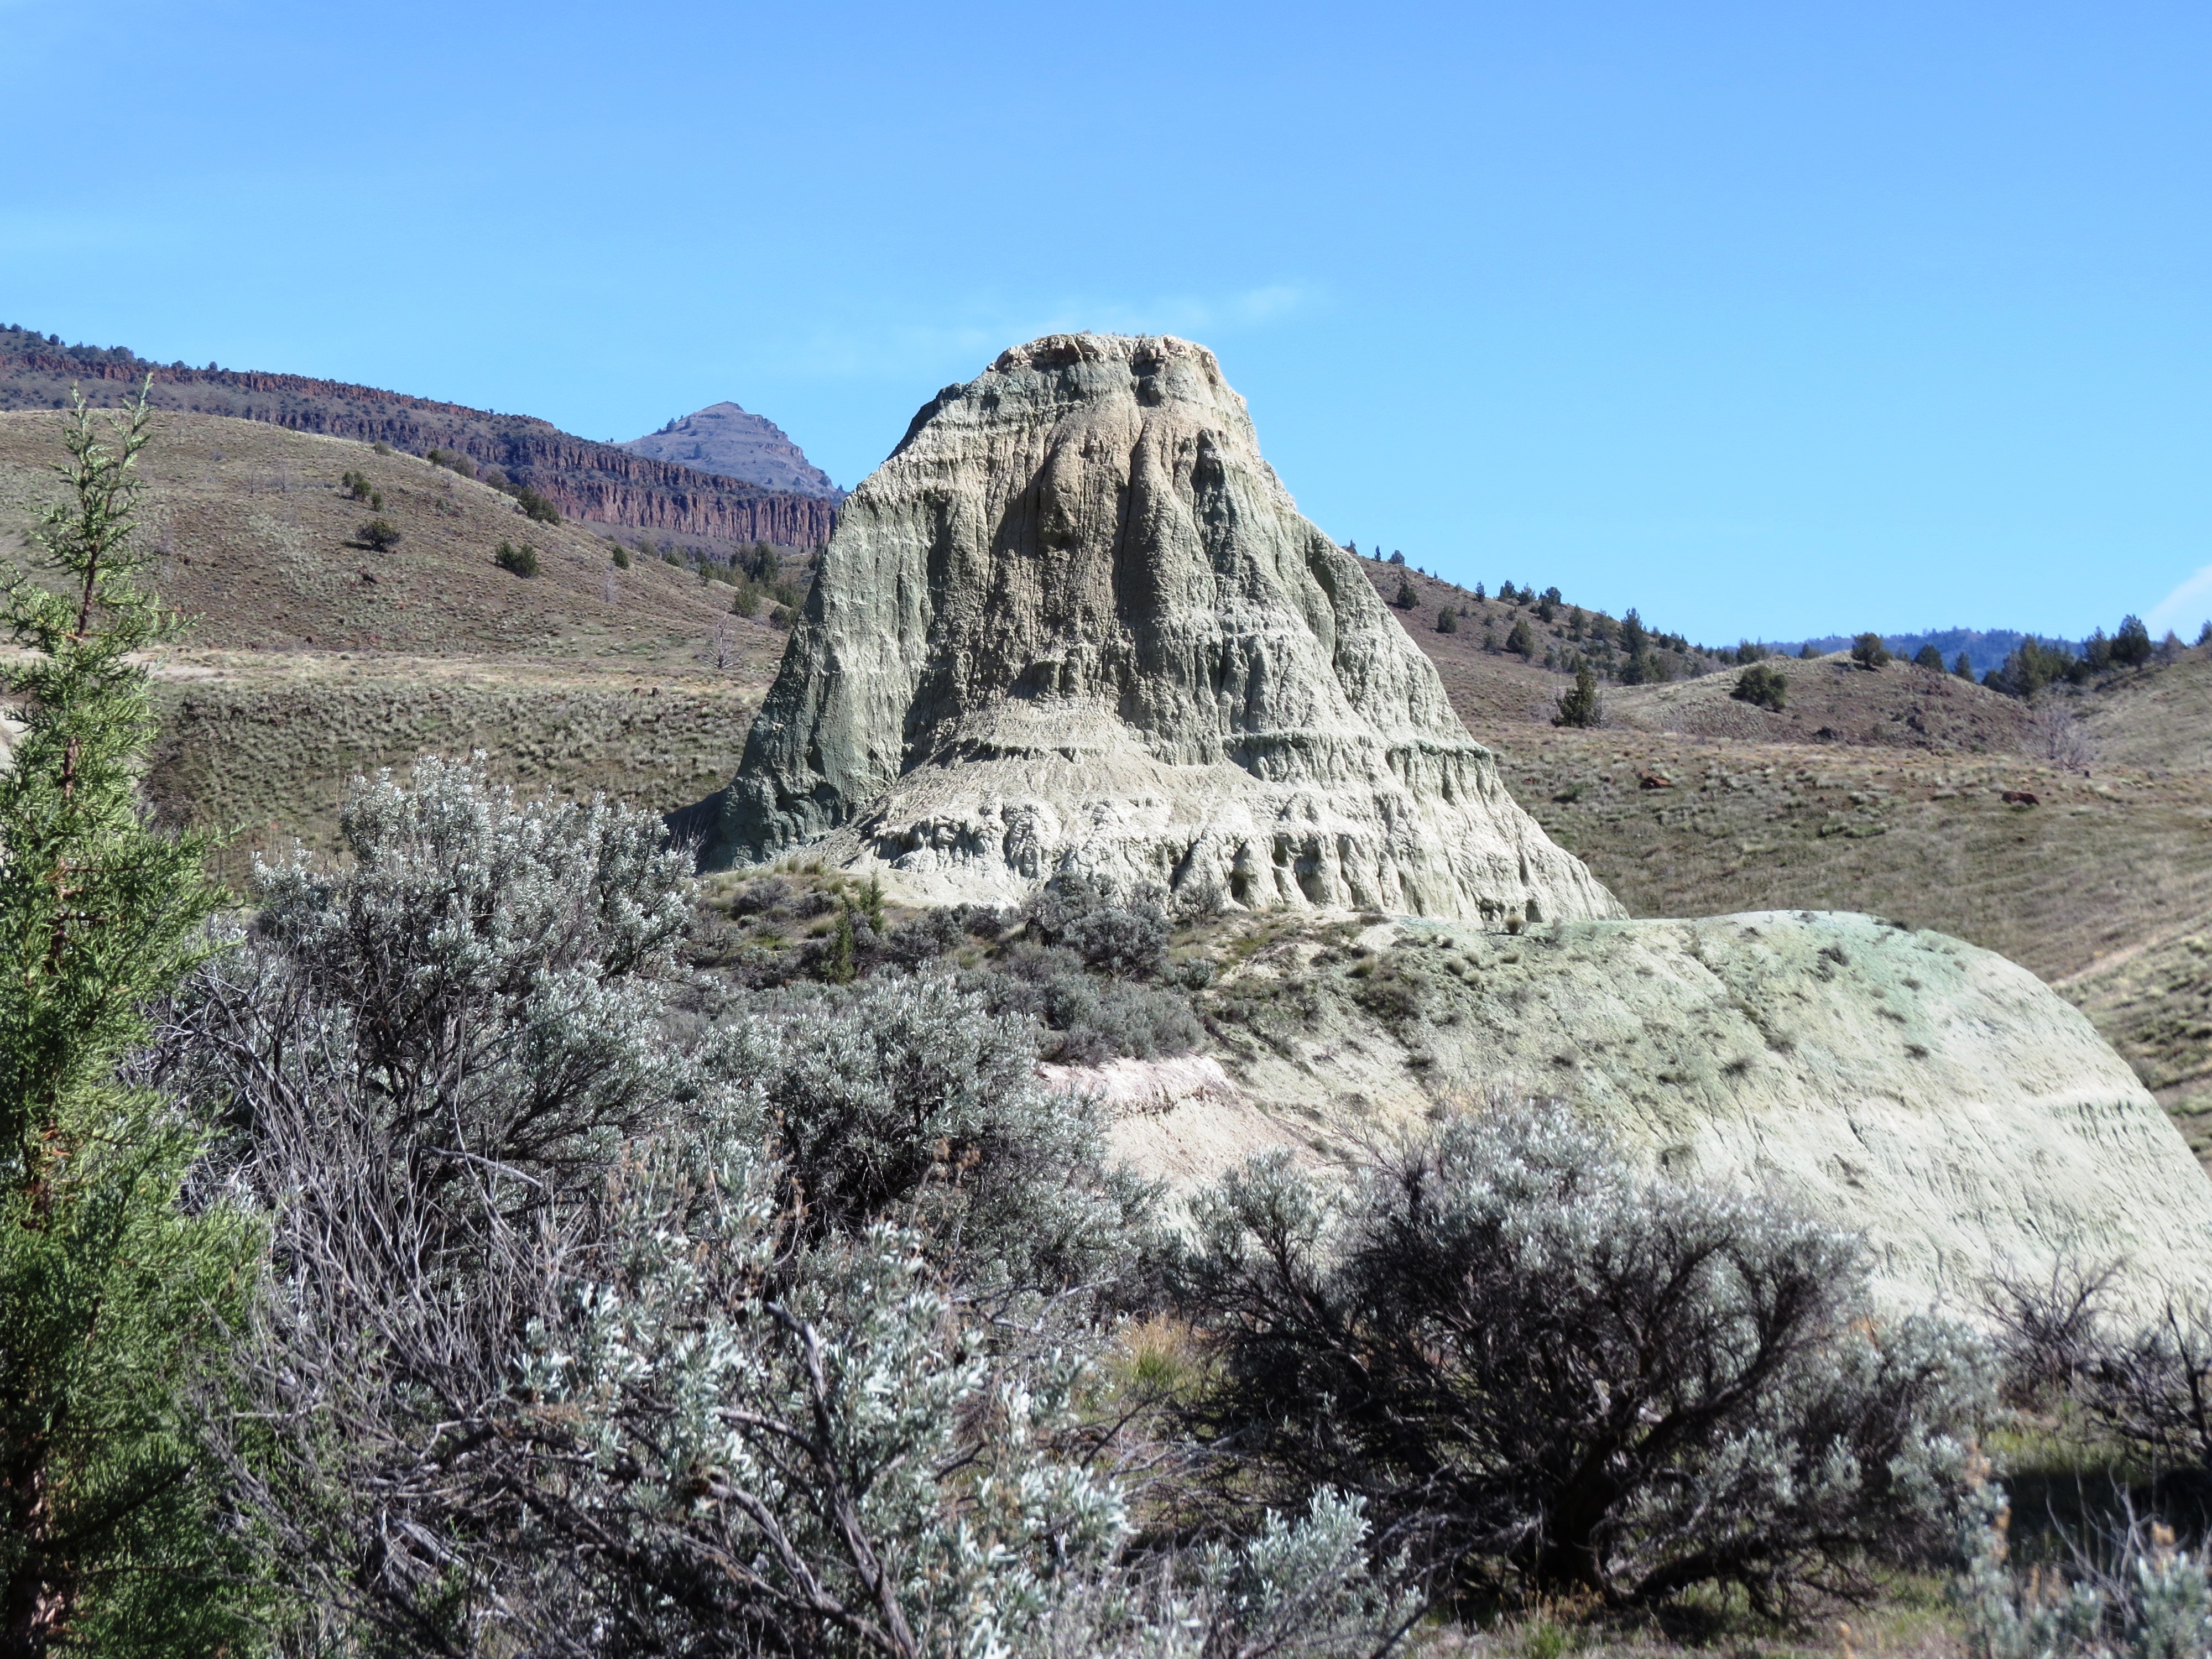
rock, wilderness, mountain, valley, monument, formation, tower, park, rock formation, terrain, national park, material, ridge, geology, badlands, boulder, plateau, clay, eastern, tourist attraction, volcanic, oregon, john day, mountainous landforms, fossil beds, john day fossil beds